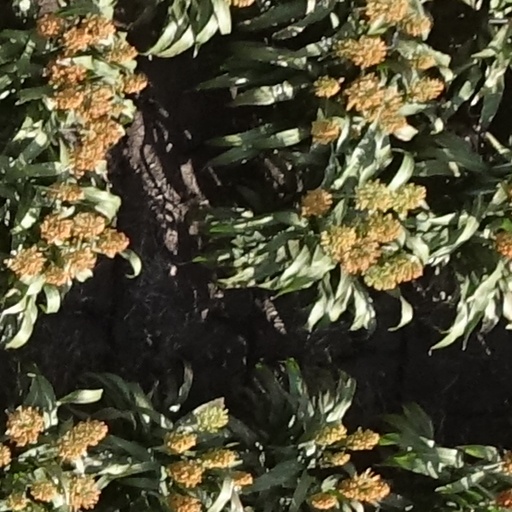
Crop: sorghum